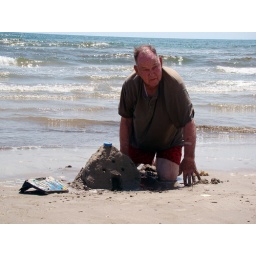
Gpa Del playing in the sand, building &amp;quot;Alamo&amp;quot; sand castle